John Bluck

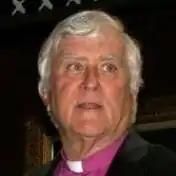
John William Bluck

John William Bluck (born 22 July 1943) is a New Zealand author and an Anglican clergyman who served as the 14th Anglican Bishop of Waiapu from 2002 until 2008. From 1990 to 2002 he was the eleventh Dean of ChristChurch Cathedral; until he was ordained to the episcopate on 17 August 2002.